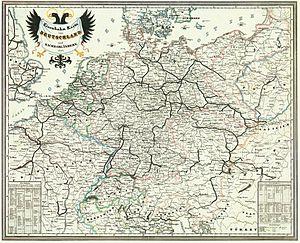
L'histoire des chemins de fer allemands, trouve son origine dès 1787 avec des rails en bois utilisés pour l'exploitation des mines, elle débute en 1831 avec une ligne de chemin de fer à traction animale, et en 1835 pour la traction avec une locomotive à vapeur.
L'Armée royale prussienne était l'armée du royaume de Prusse. Ces forces armées furent essentielles dans l'affirmation du Brandebourg en tant que pouvoir européen.
Cette chronologie de l'histoire de l'Allemagne nous donne les clés pour mieux comprendre l'histoire de l'Allemagne, l'histoire des peuples qui ont vécu ou vivent dans l'actuelle Allemagne.